Conservatoire du Bégonia

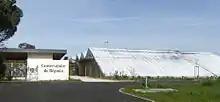
Conservatoire du Bégonia

The conservatory was established in 1988 in honor of royal botanist Charles Plumier (1646–1704), who discovered begonias while on an American expedition, and Michel Bégon (1638-1710), expedition organizer and Rochefort intendant, for whom the flower was named in 1690. Thanks to their efforts, Rochefort was famed for its importation of exotic plants during the 17th-18th centuries, especially coffee. The conservatory's original 650 m floor space was extended in 1993 by a further 350 m. Its collection has grown by trades, purchases, and expeditions to South America and Cameroon.